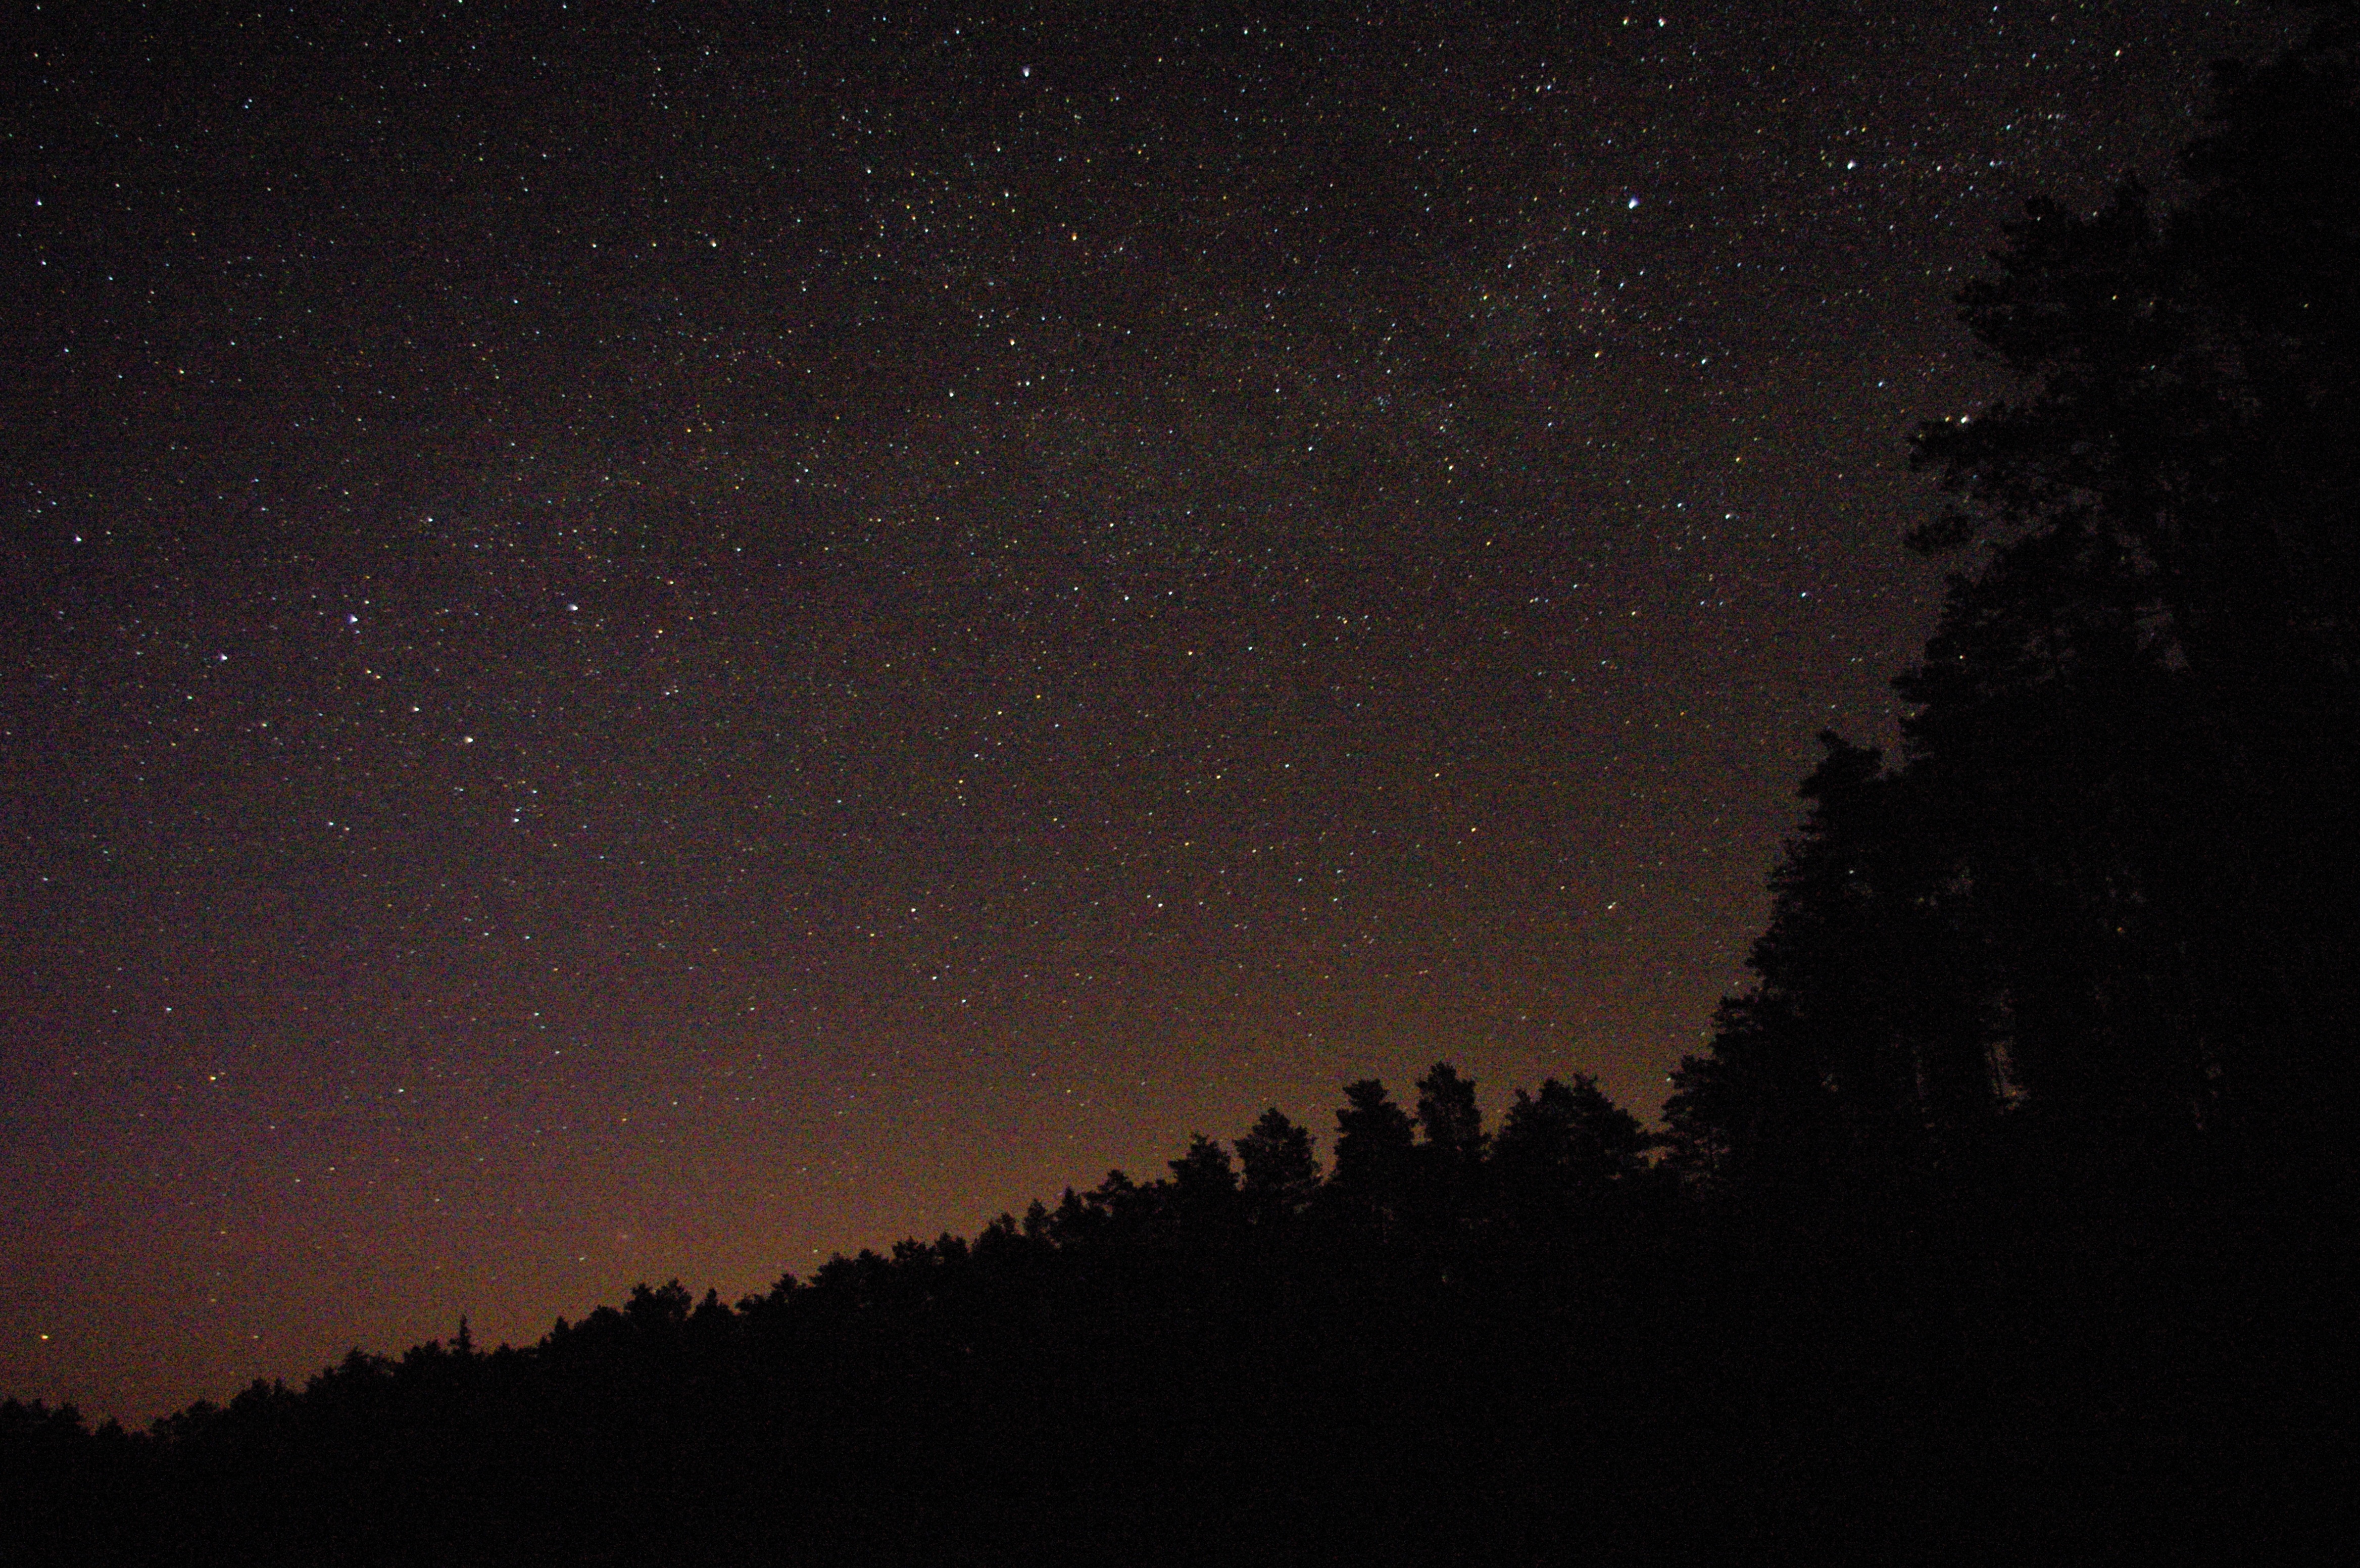
sky, night, star, atmosphere, darkness, galaxy, astronomy, midnight, astronomical object